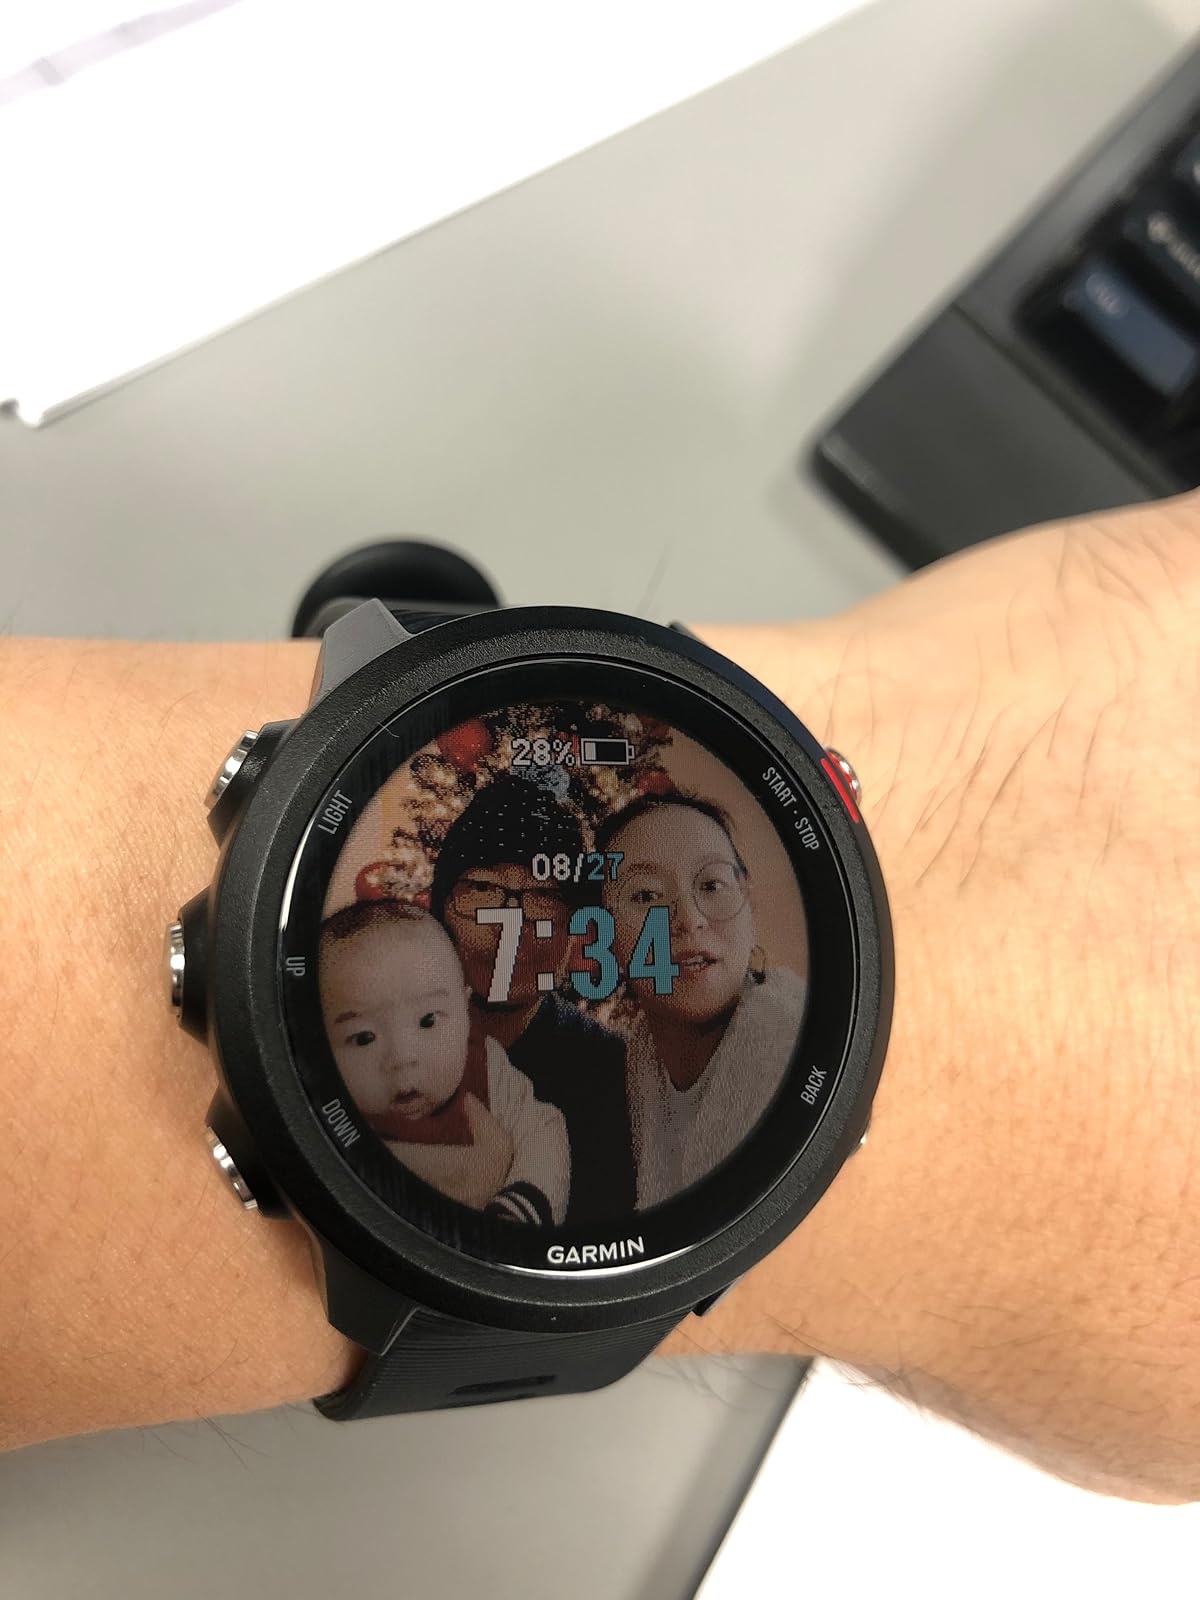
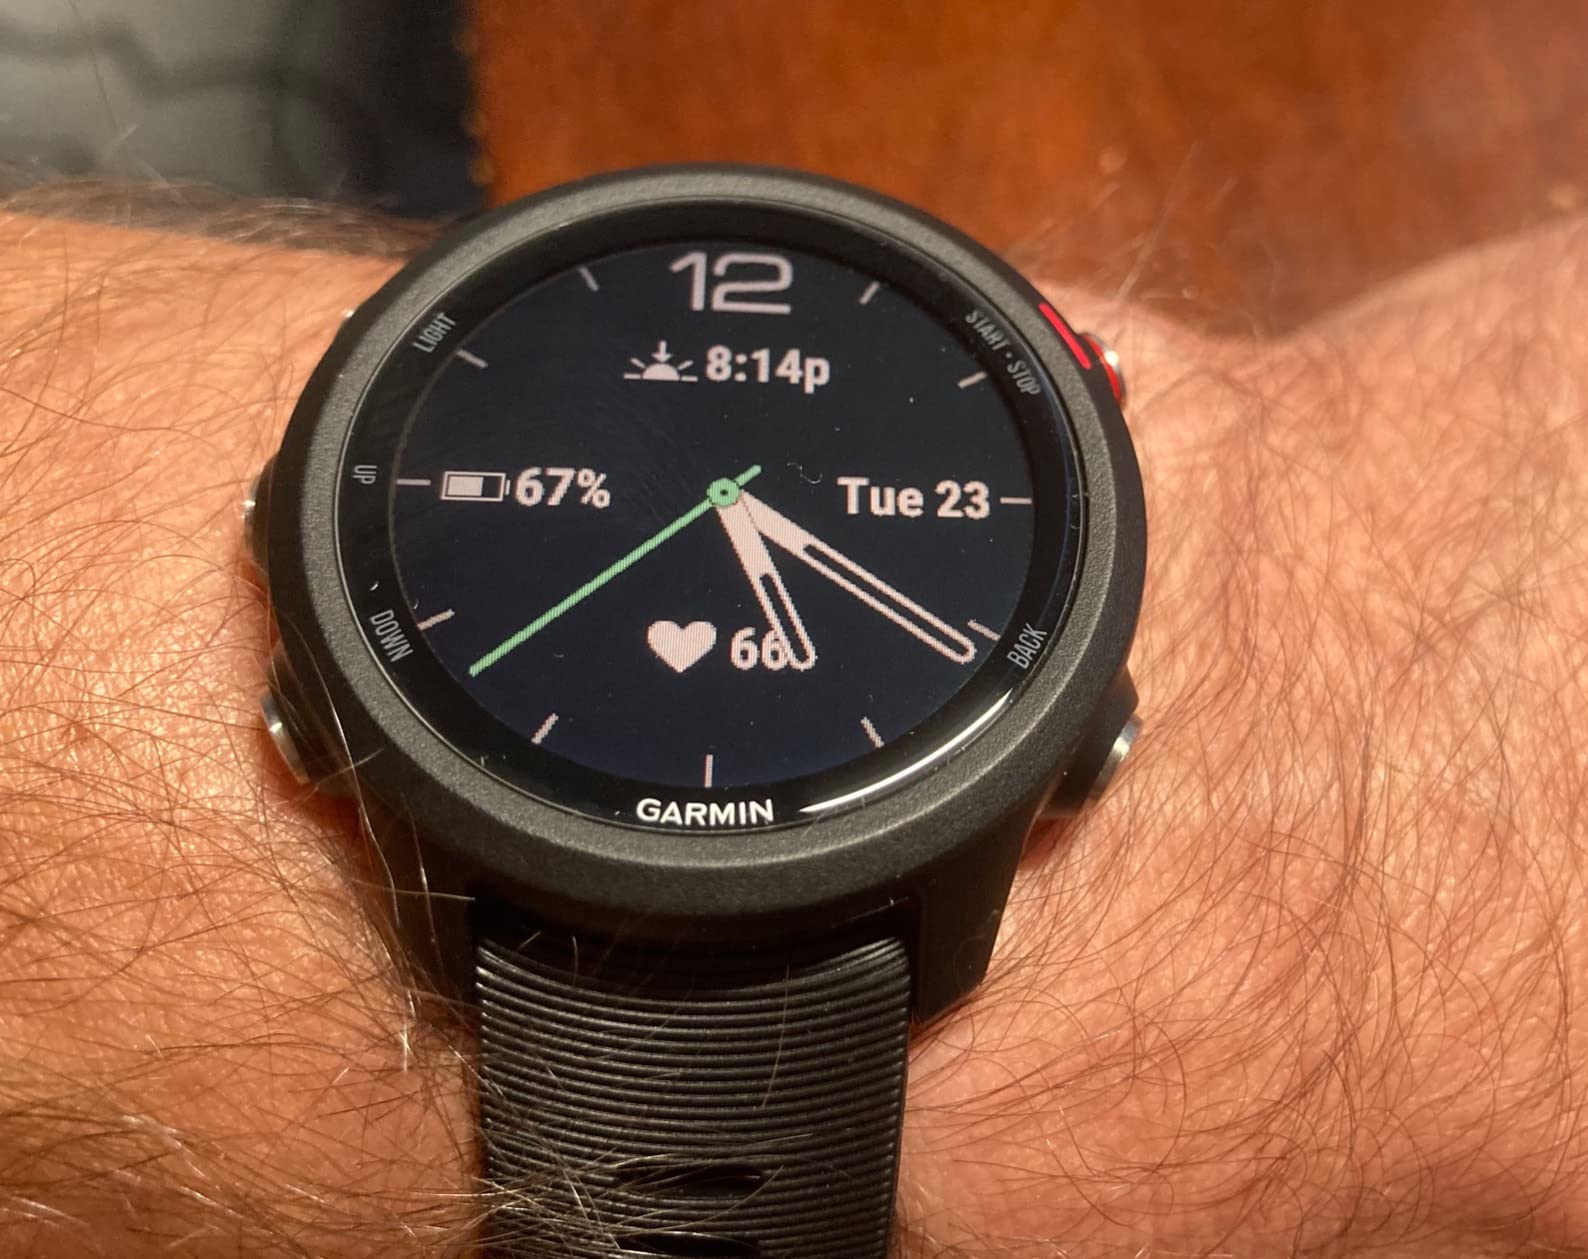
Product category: smartwatch
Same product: yes